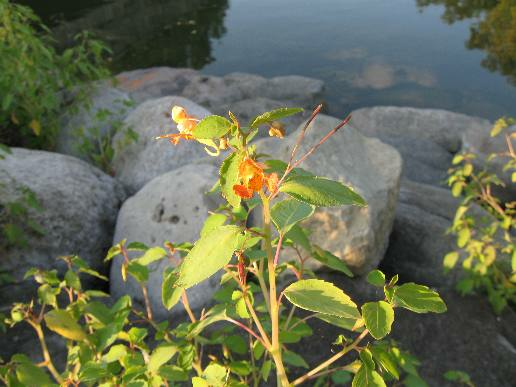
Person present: No